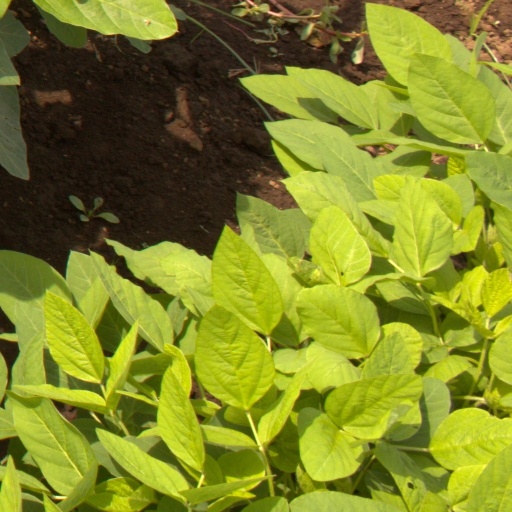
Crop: soybean